Mirai (wrestler)

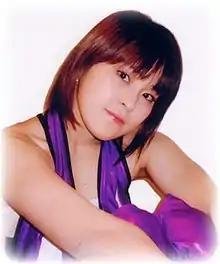

was a Japanese professional wrestler. She made her debut in September 2001 for All Japan Women's Pro Wrestling under her real name but left the promotion shortly after. In 2002, she joined Kaientai Dojo as a trainee but left before ever competing for the promotion. In 2003, she changed her name to and debuted for AtoZ, joining the Z-Spirits stable. After leaving AtoZ in 2005, she became a freelancer, competing for Ms Style, K-Dojo and JWP Joshi Puroresu.